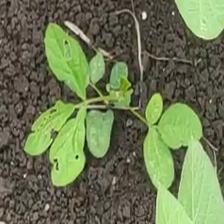
Weed species: Asian_Pigeonwings_(Clitoria Ternatea)